Superboy

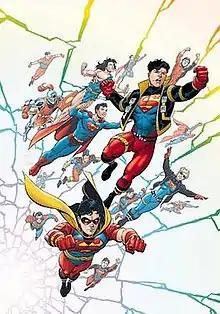
Cover to "Superboy" vol. 4 #61 (1999) by Tom Grummett, showing Clark Kent (center-left), Conner Kent (foreground, right), and other Superboys from the DC Multiverse

Superboy is an identity used by several fictional superheroes appearing in American comic books published by DC Comics. These characters have been featured in several eponymous comic series, in addition to "Adventure Comics" and other series featuring teenage superhero groups.